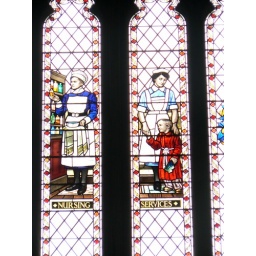
Stained glass window in Bristol Cathedral